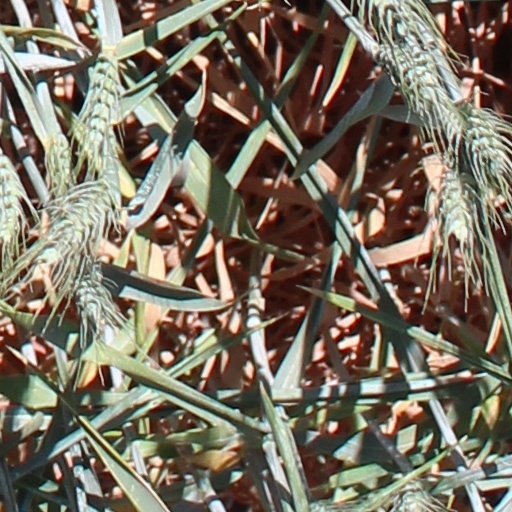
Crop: wheat